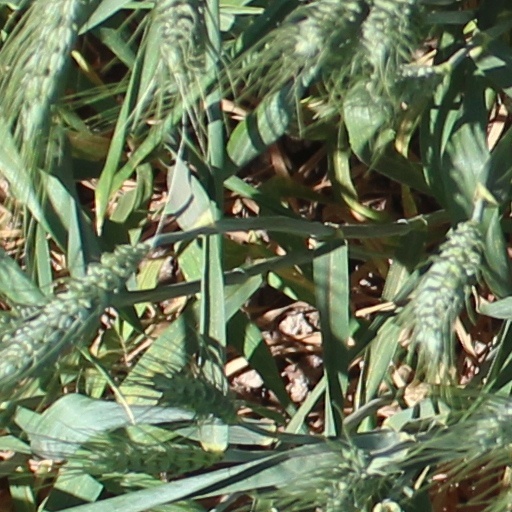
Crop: wheat